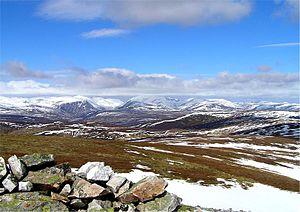
Les Cairngorms sont une chaîne de montagnes située dans les Highlands en Écosse. Le parc national de Cairngorms valorise la région.